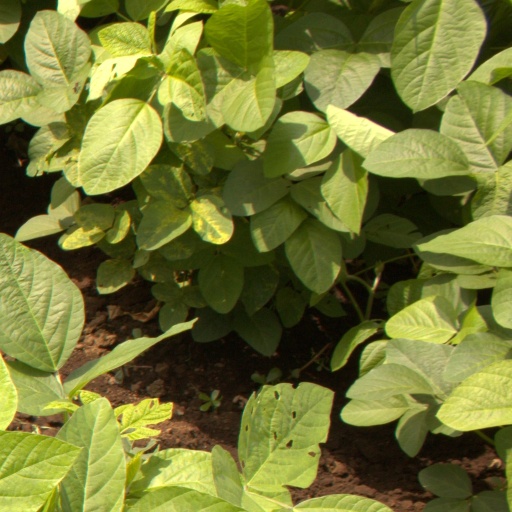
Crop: soybean